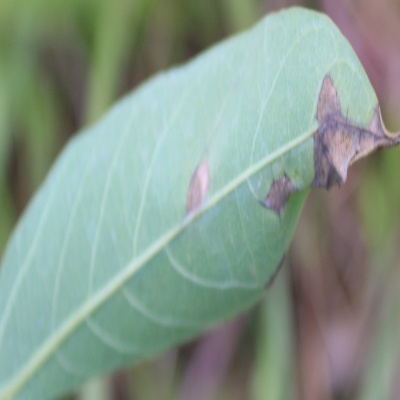
Crop: Cassava
Condition: bacterial blight